33rd G8 summit

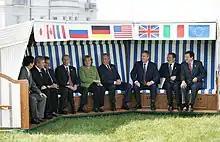
G8 leaders sitting in a "Strandkorb" at Grand Hotel Heiligendamm

The G8 is an unofficial annual forum for the leaders of Canada, the European Commission, France, Germany, Italy, Japan, Russia, the United Kingdom, and the United States.